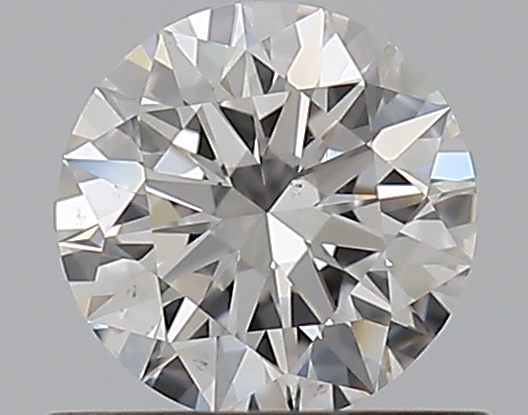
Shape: round
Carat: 0.51
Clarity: VS2
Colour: G
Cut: EX
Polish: EX
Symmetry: EX
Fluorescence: F
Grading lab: GIA
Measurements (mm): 5.15 x 5.18 x 3.14